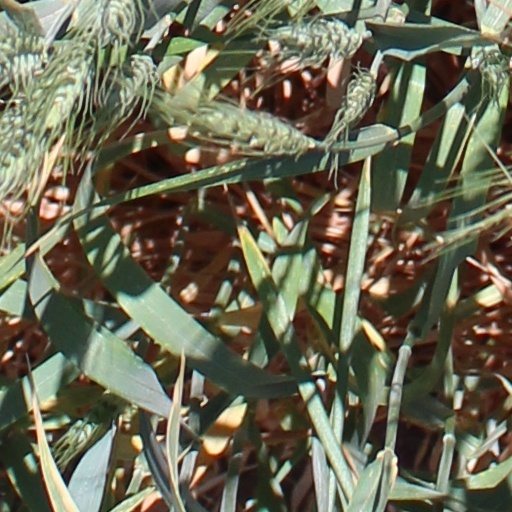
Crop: wheat